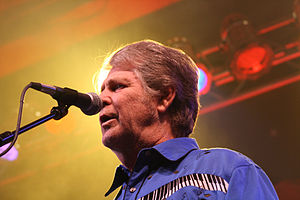
Brian Wilson
Brian Wilson er en amerikansk sanger og komponist. Han var drivkraften i The Beach Boys, der havde stor succes i starten og midten af 1960'erne med deres lette popmusik præget af fine vokalharmonier. Han var også den eksperimenterende bagmand bag gruppens kunstneriske mesterværk, albummet Pet Sounds, der udkom i 1966 og faktisk ifølge Paul McCartney var en ikke uvæsentlig inspiration til Beatles-albummet Sgt. Pepper's Lonely Hearts Club Band.